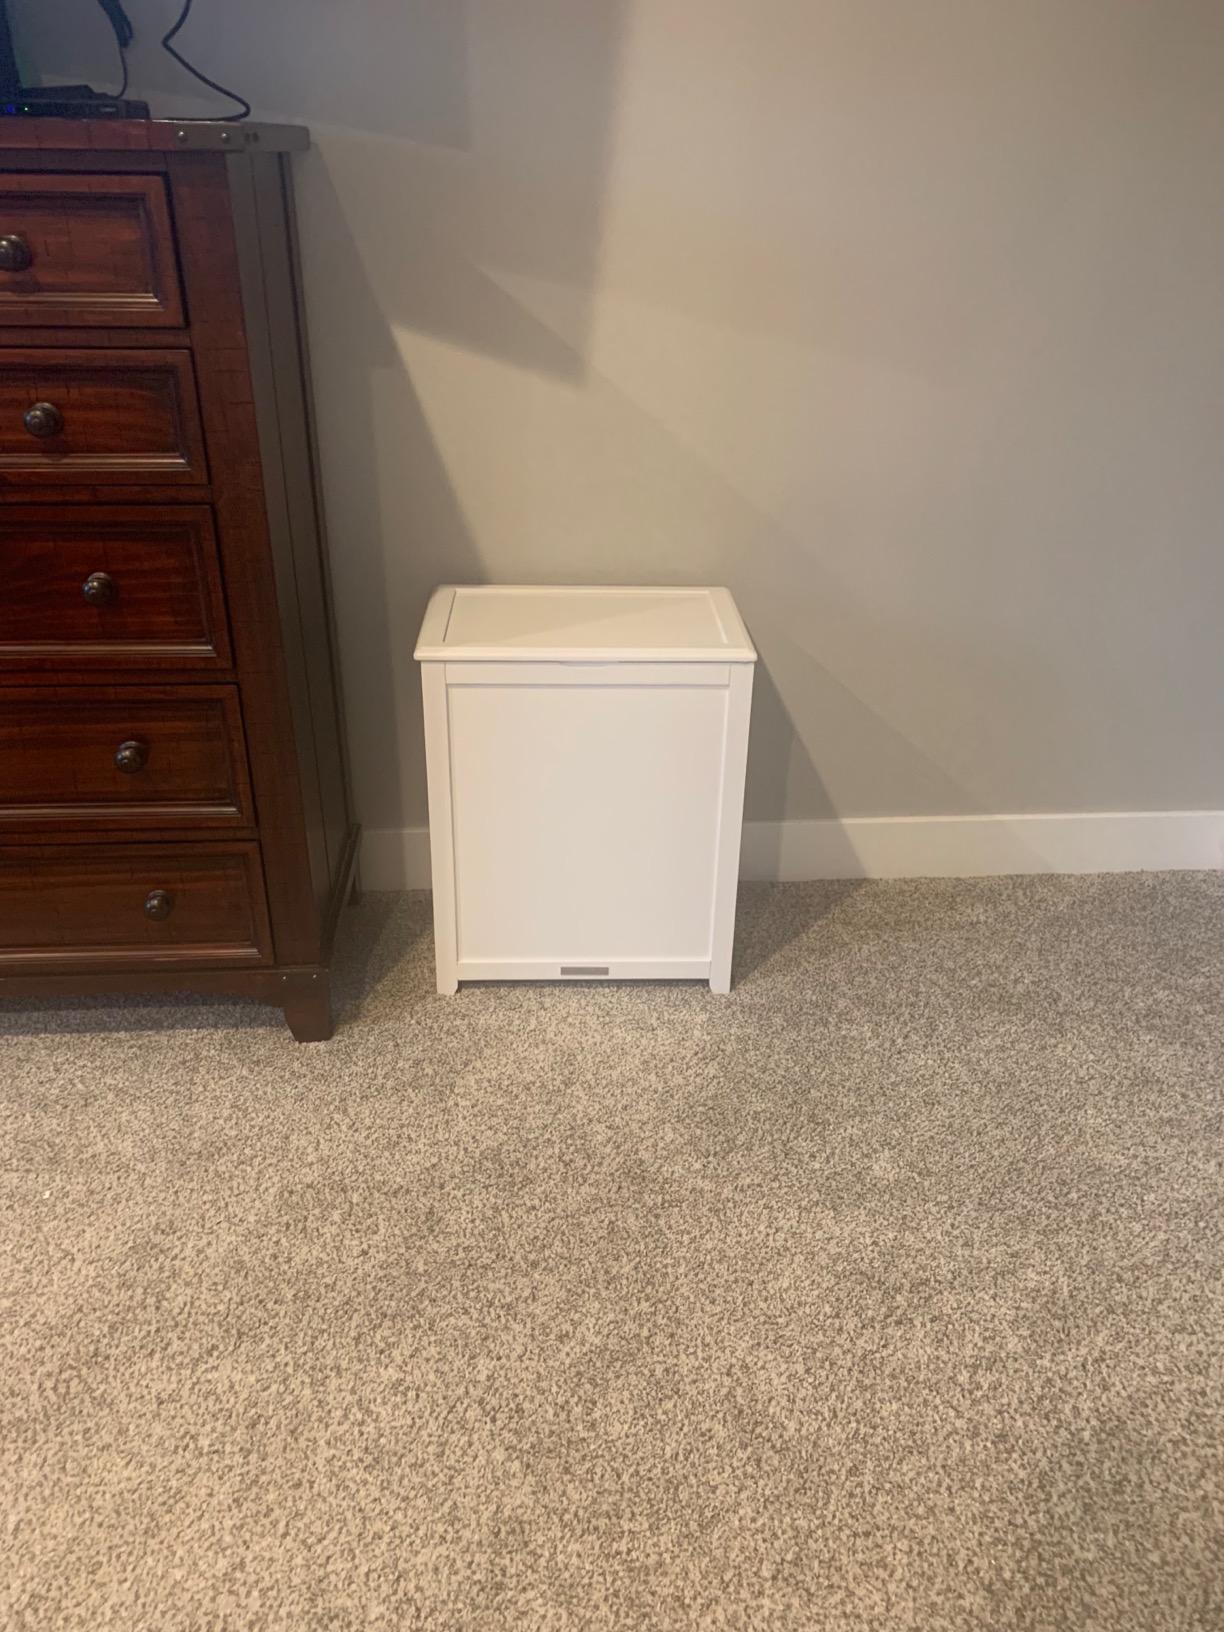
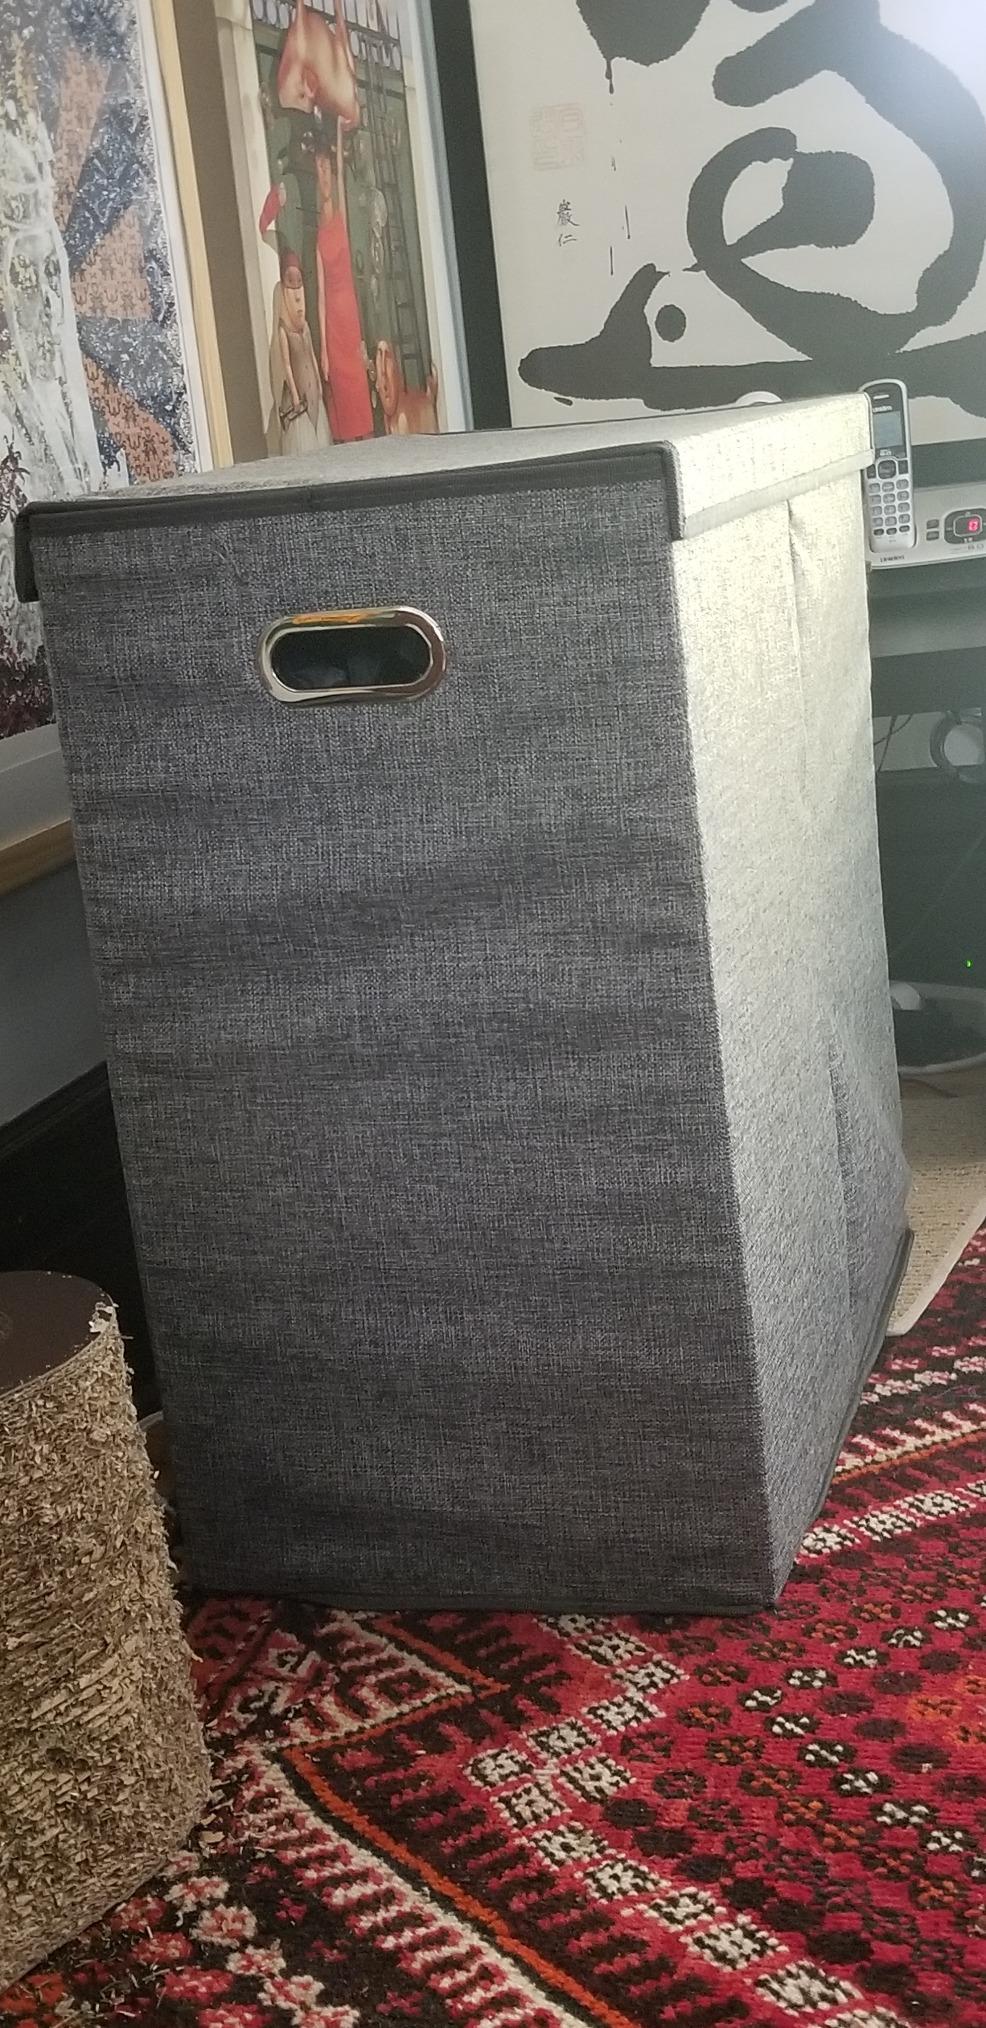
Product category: items_hamper
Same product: no